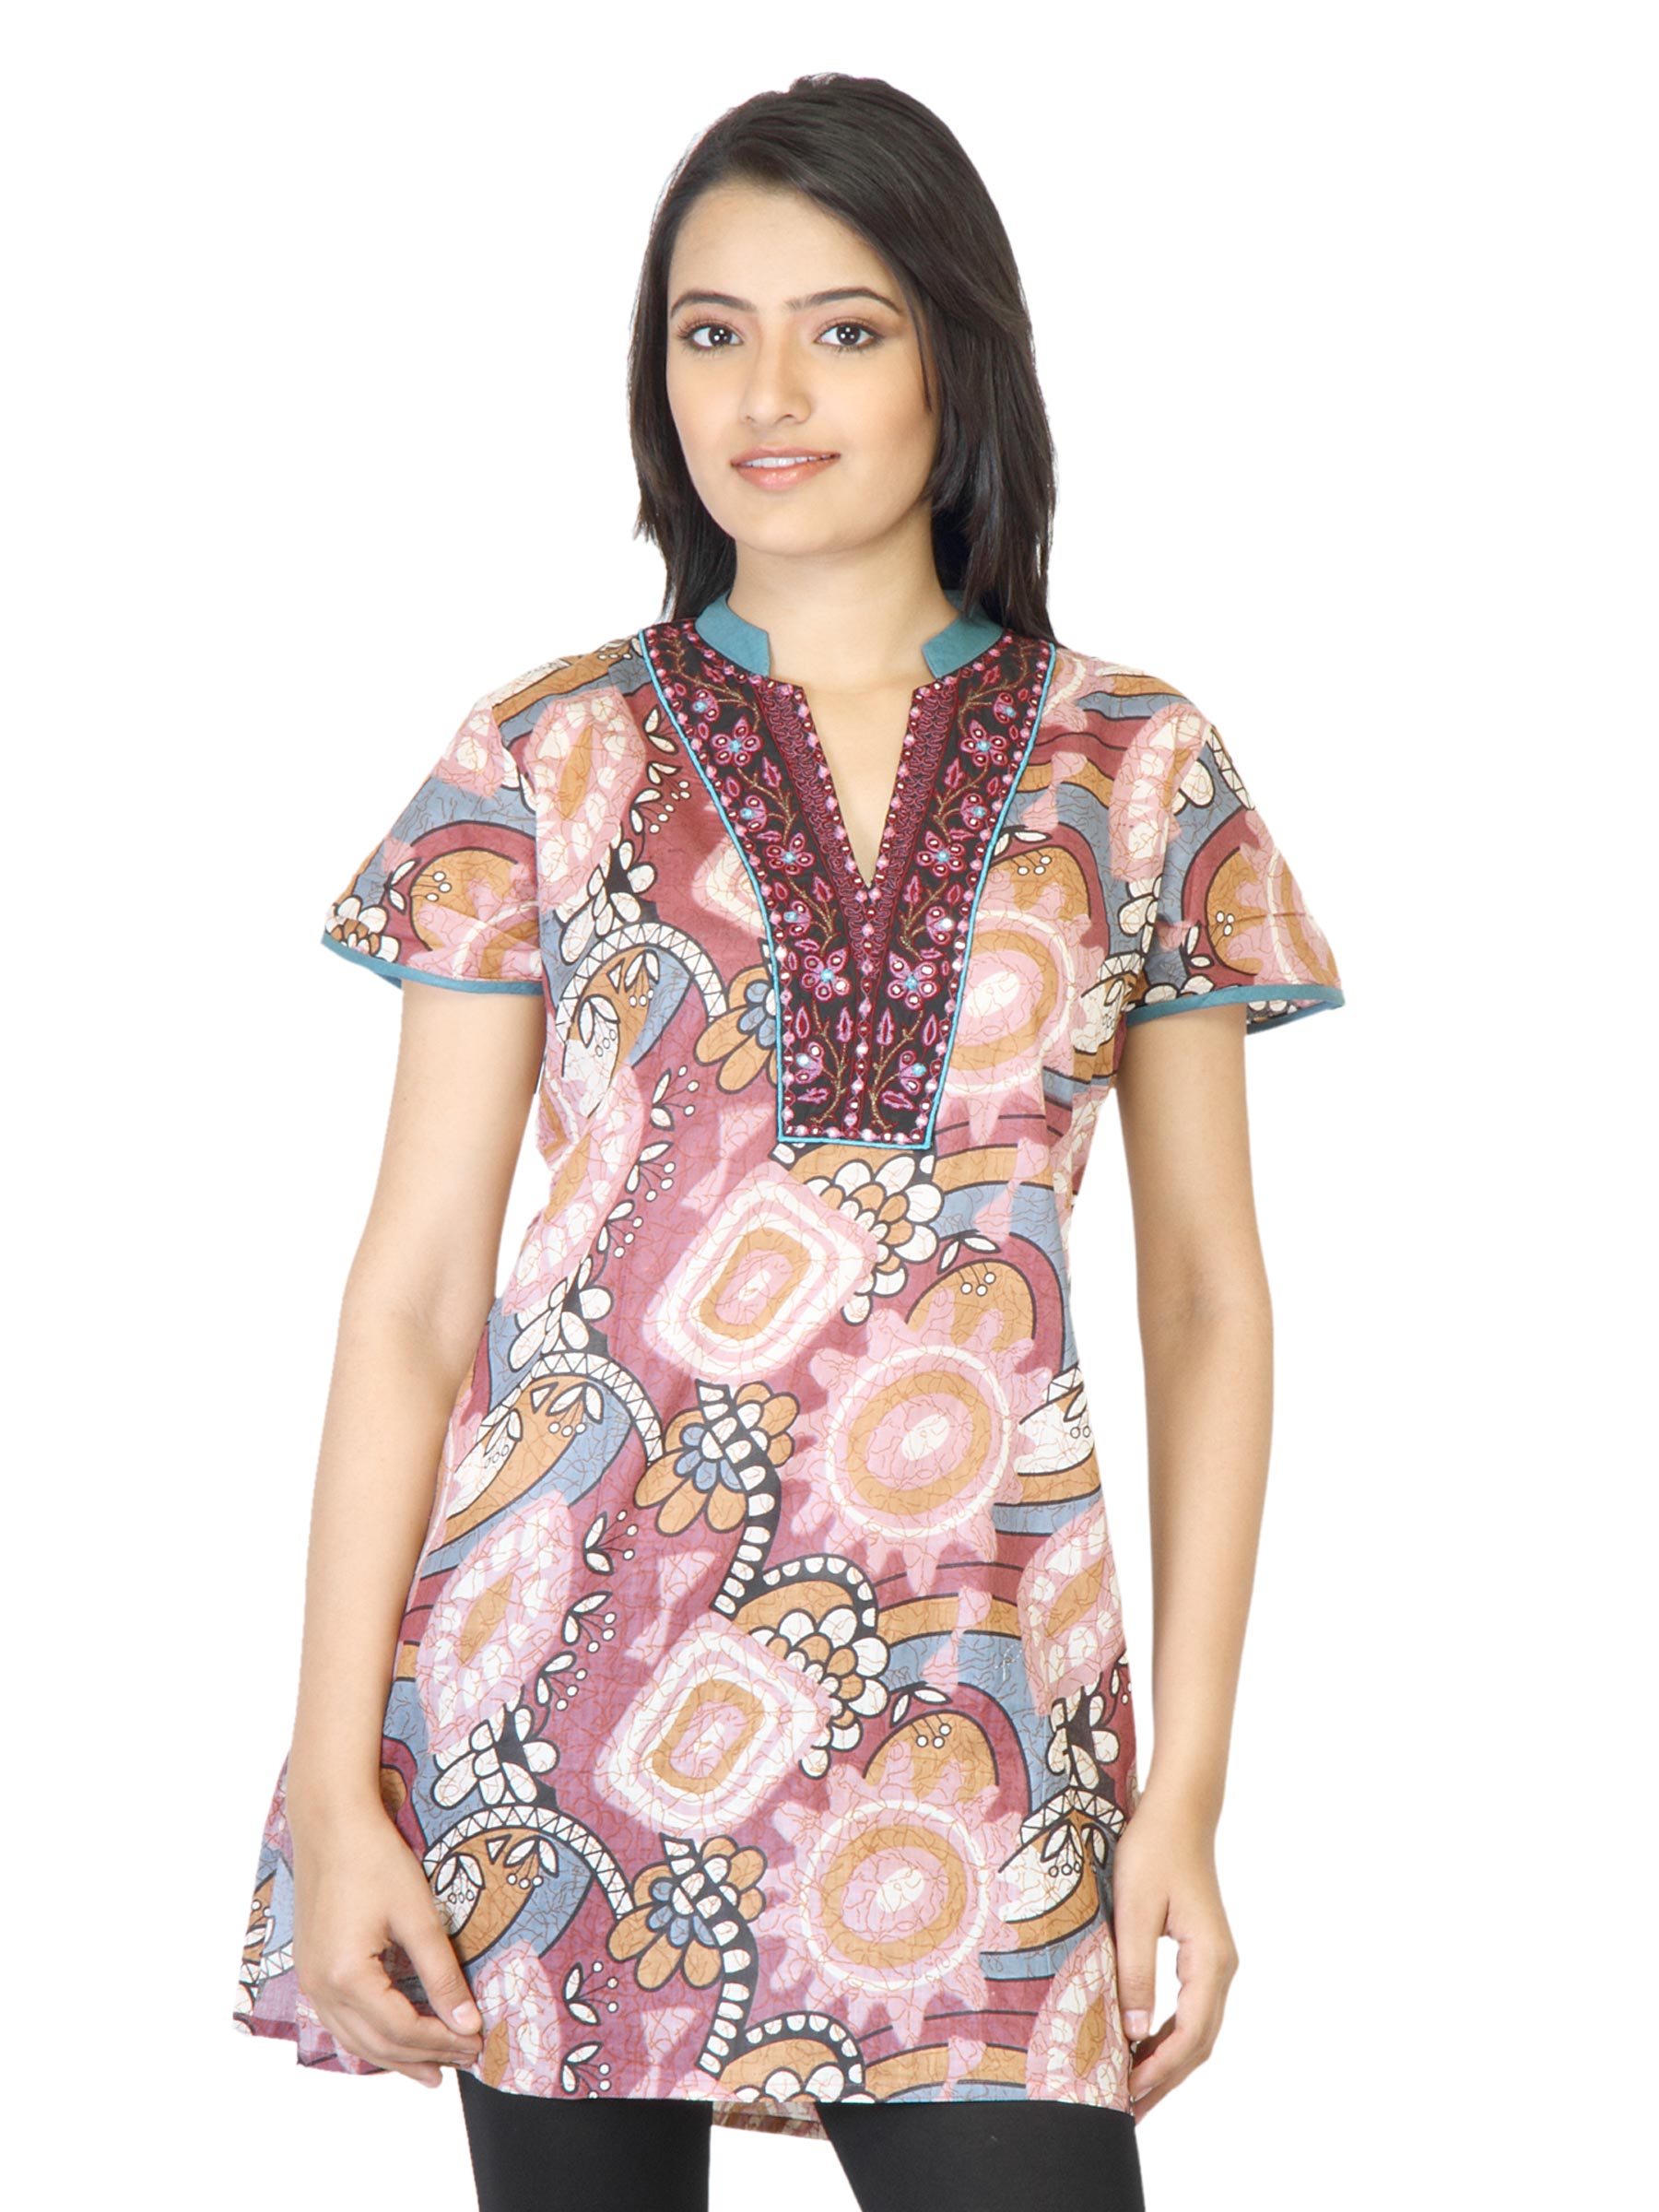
Aneri Women Neeru Brown and Purple Printed Kurta
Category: Apparel / Topwear / Kurtas
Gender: Women
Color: Purple
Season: Fall 2012
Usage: Ethnic